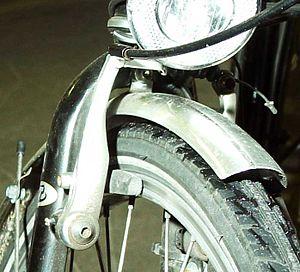
Un frein est un système permettant de ralentir, voire d'immobiliser, les pièces d'une machine ou d'un véhicule. Dans le cas de mouvements la plupart des types de freins transforment l’énergie cinétique en énergie thermique par friction de pièces mobiles sur des pièces fixes, éléments qu'il faut refroidir. D'autres systèmes convertissent l’énergie cinétique en une autre énergie, appelé freinage régénératif sur véhicule électrique. Enfin les freins à courant de Foucault servent à ralentir des pièces métalliques sans aucune friction.